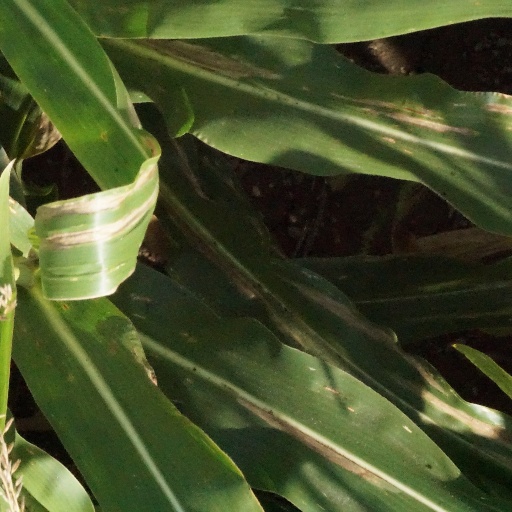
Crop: maize; corn